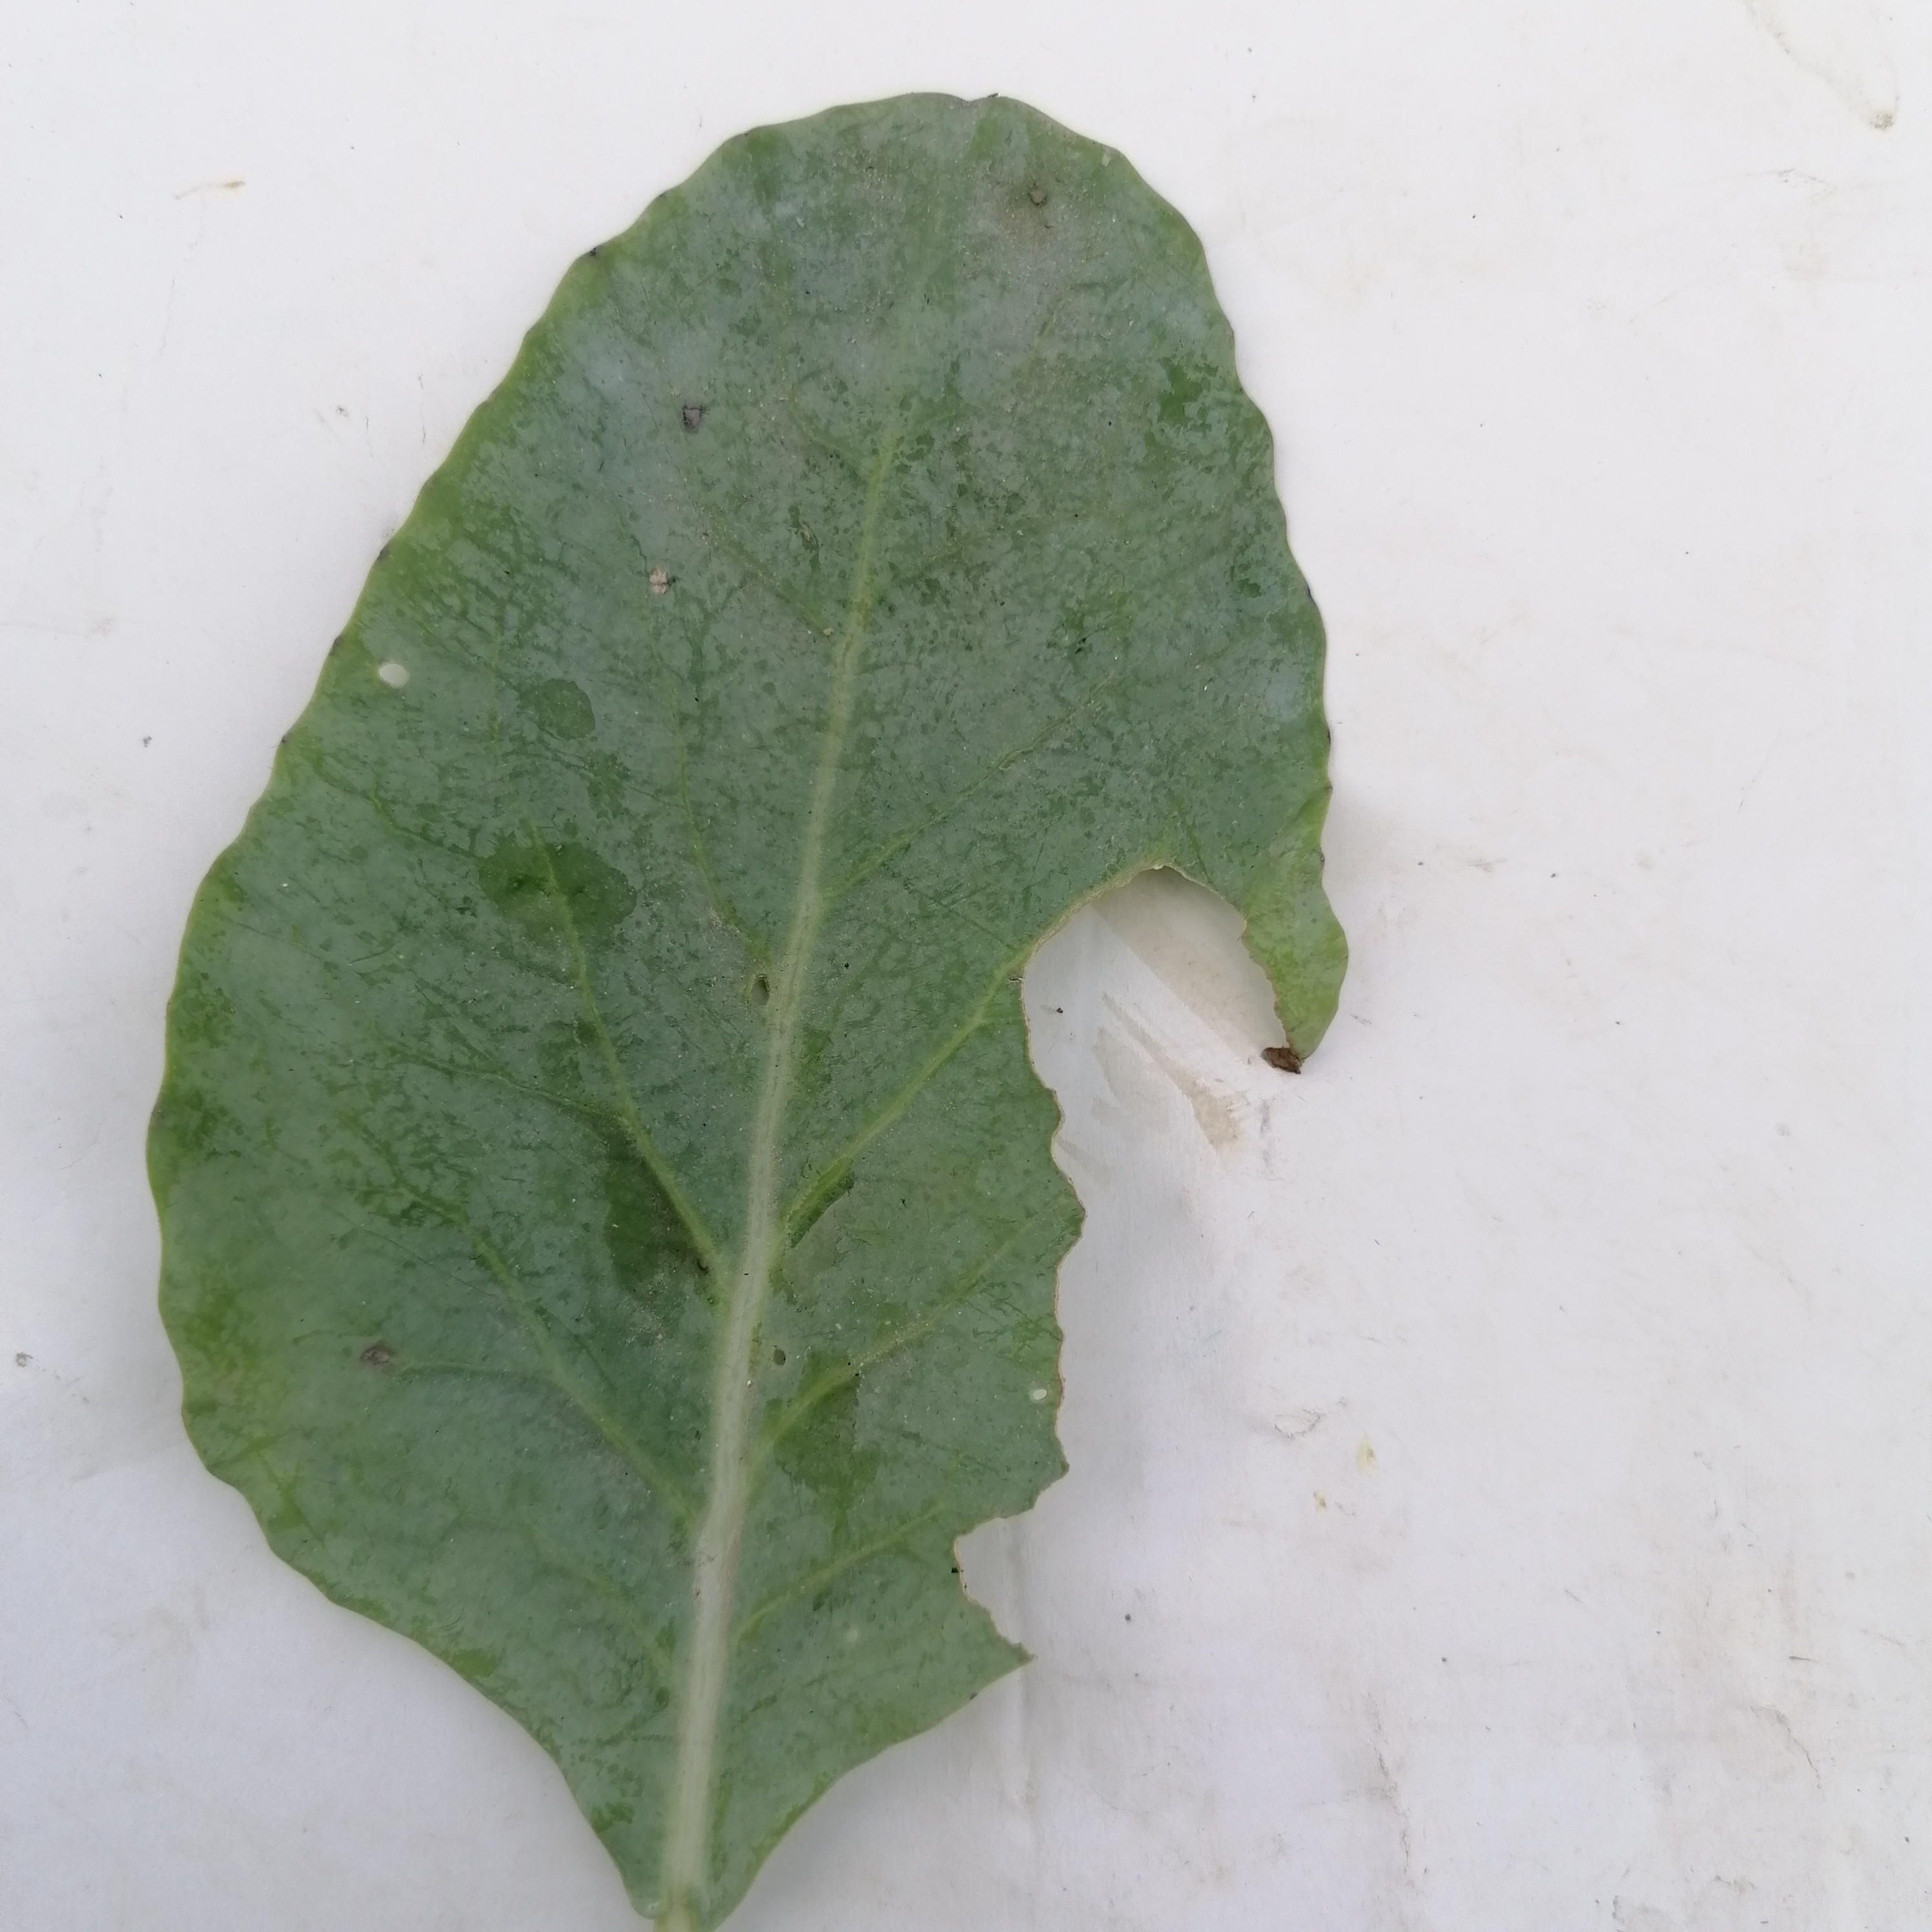
Label: Insect Hole